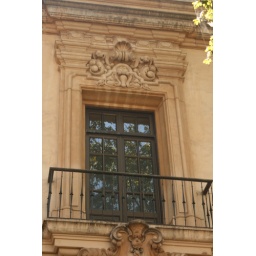
The tree in the window 1